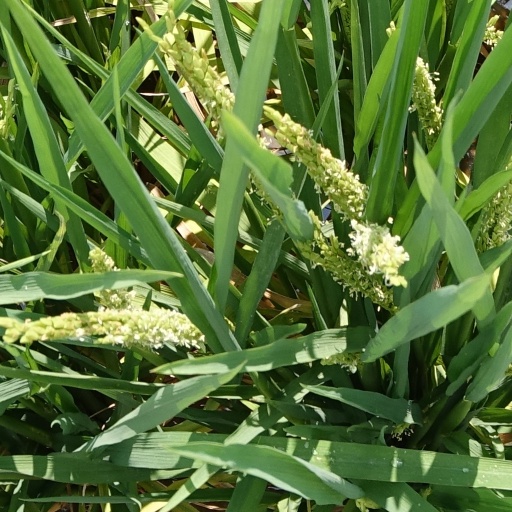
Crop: rice